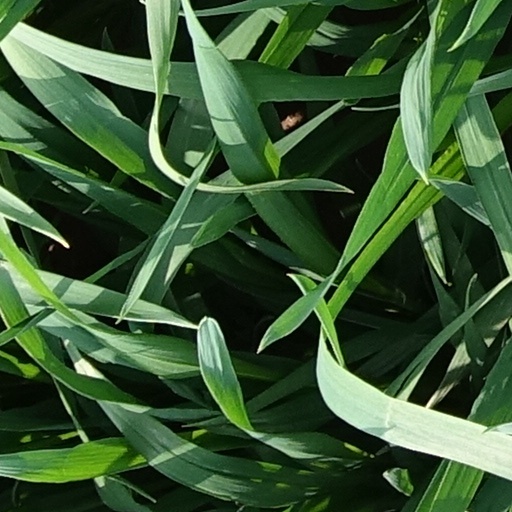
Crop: wheat